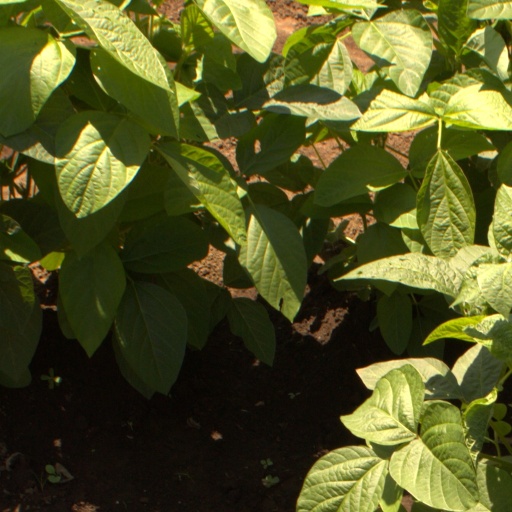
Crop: soybean